Metropolitan Building (Los Angeles)

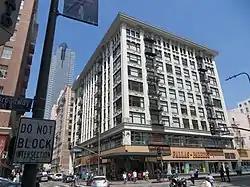
The building in 2014

The Metropolitan Building, in Los Angeles, California, was completed in 1913 and is one of a number of buildings built along Broadway in the early decades of the twentieth century for commercial and retail uses in what had then become the busiest and largest shopping district of the city. Located at the intersection of W. 5th Street and S. Broadway, the Metropolitan Building replaced a two-story, Romanesque Revival style building with storefronts on S. Broadway and W. 5th Street. This building was called the Mueller Building for its owner, Michail Mueller. The date of the building's construction is not known, nor has any additional information about it been located.